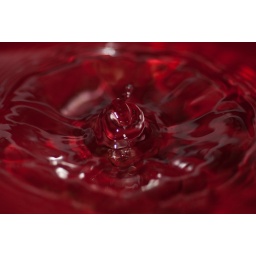
Splash: Water droplet in a red mixing bowl